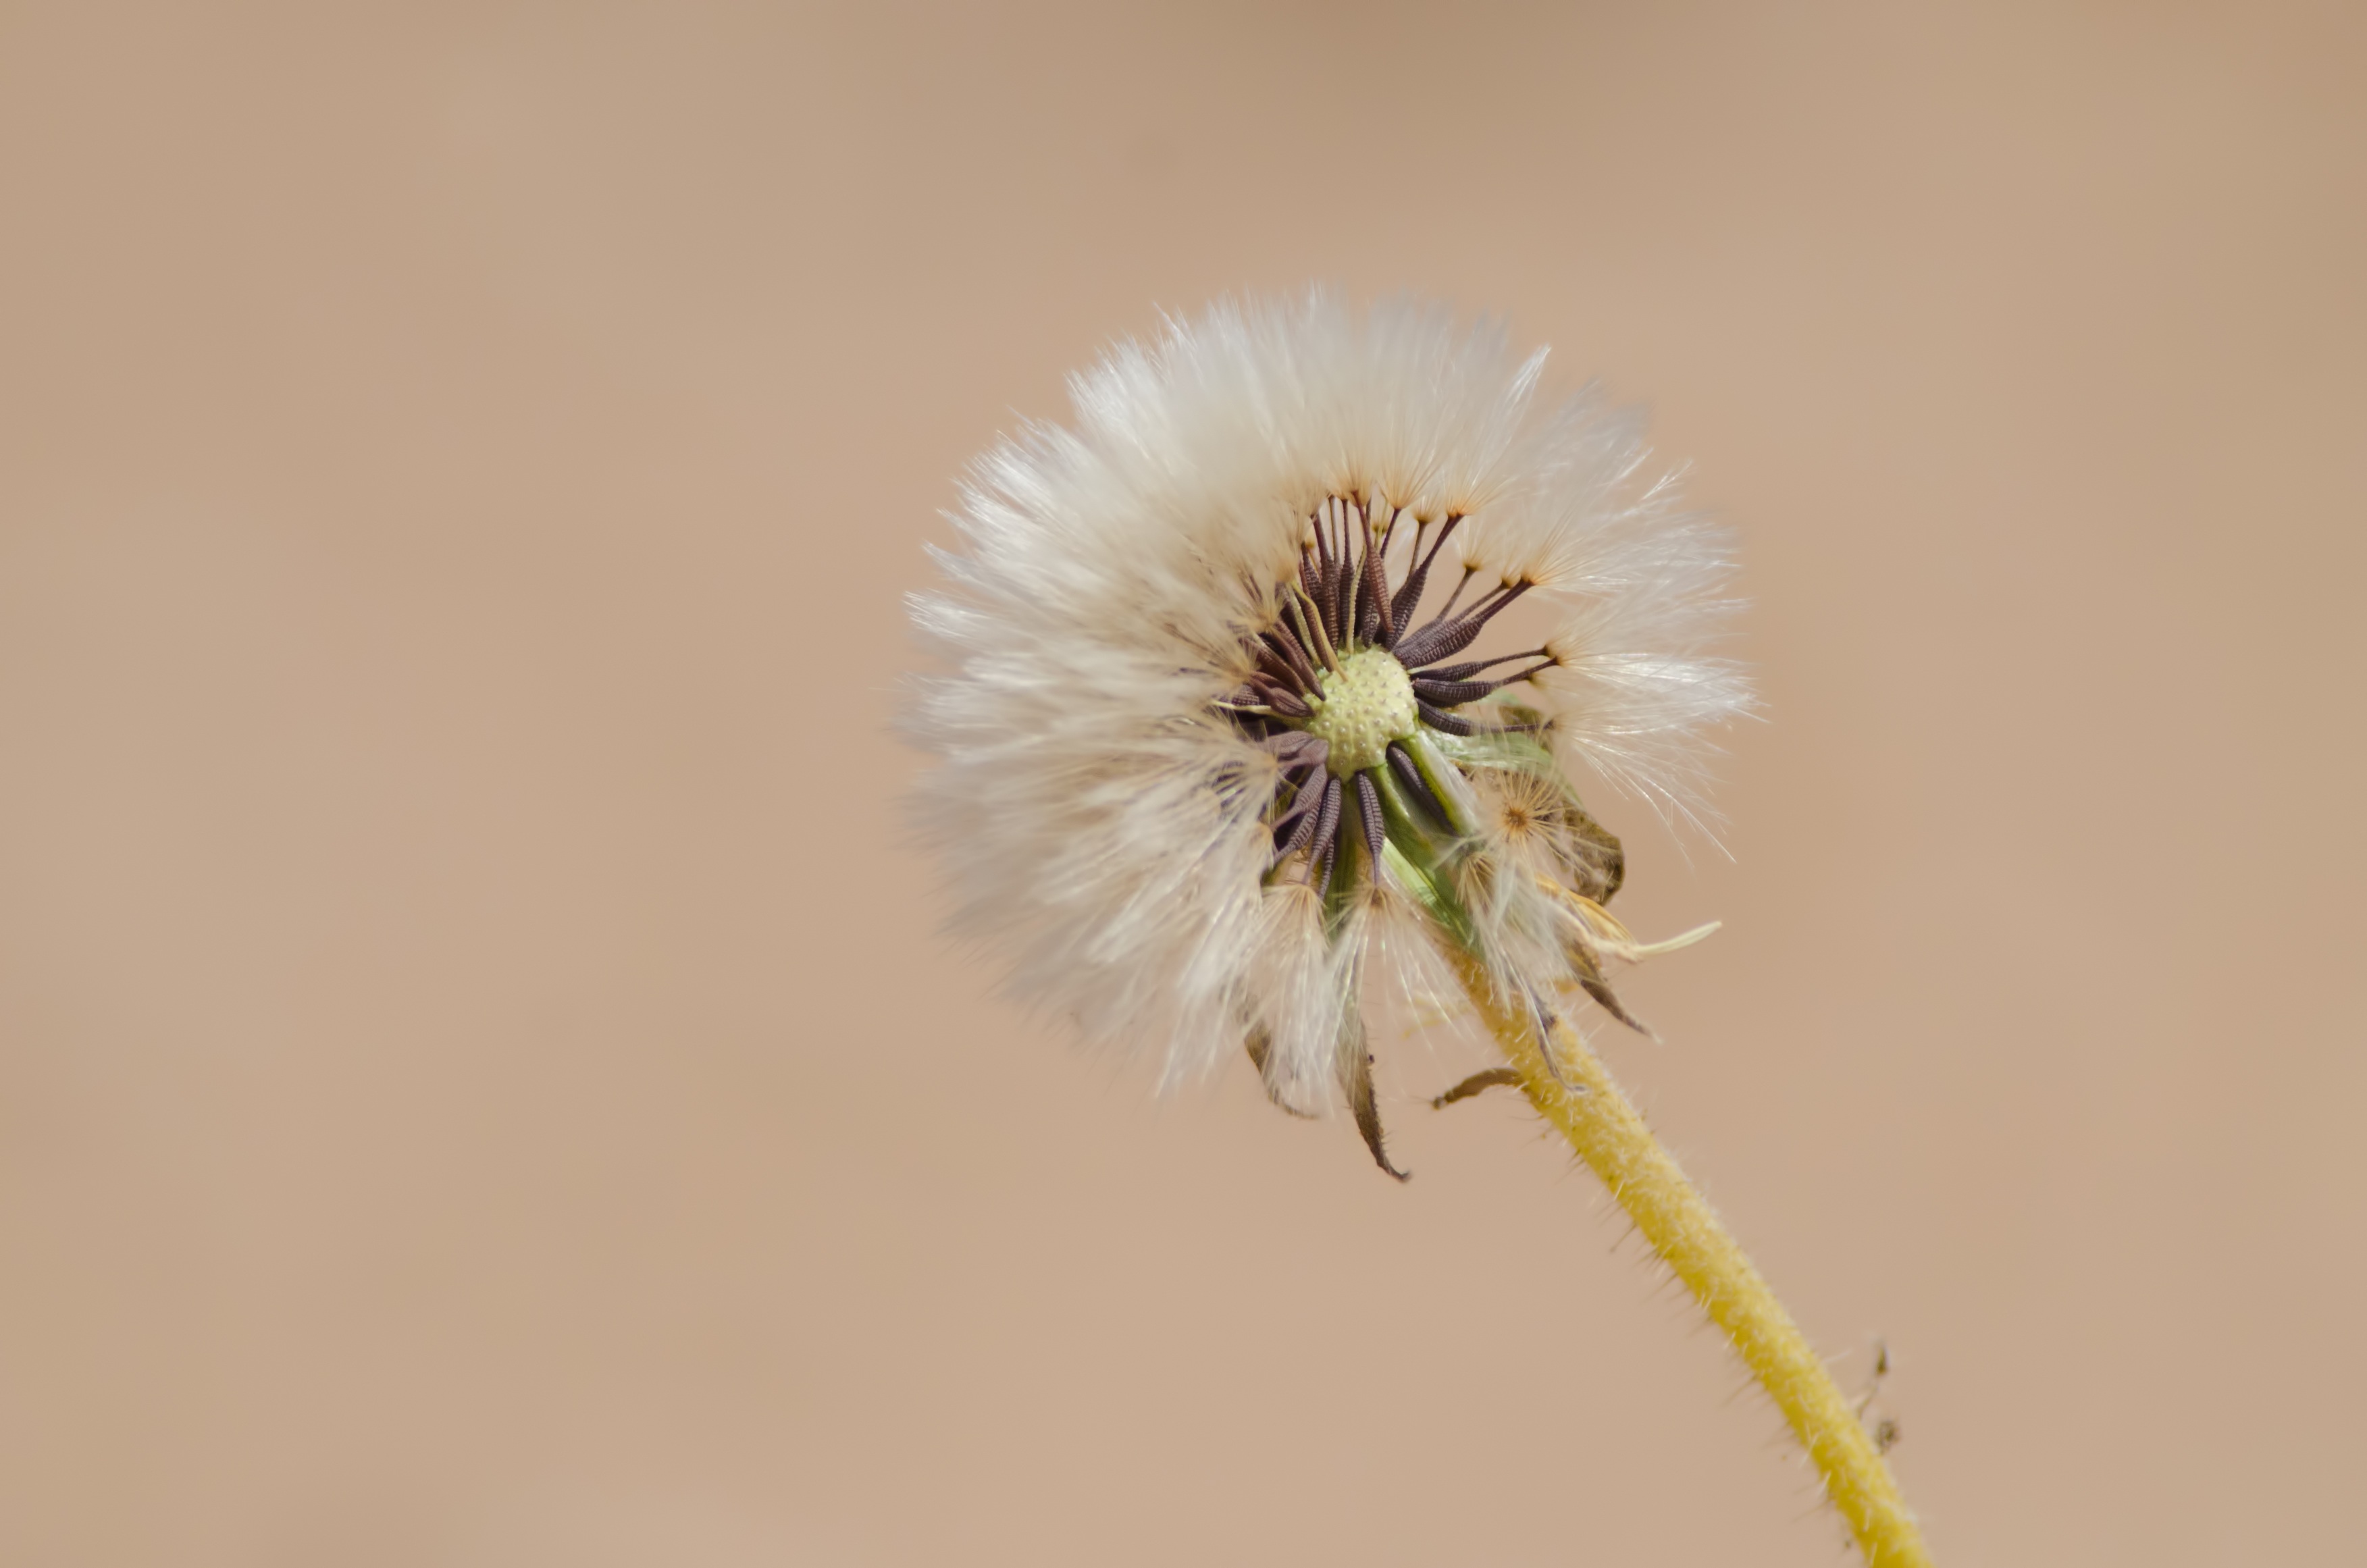
branch, plant, photography, dandelion, leaf, desert, flower, petal, dry, green, natural, botany, yellow, flora, twig, close up, drought, macro photography, flowering plant, daisy family, grass family, plant stem, land plant